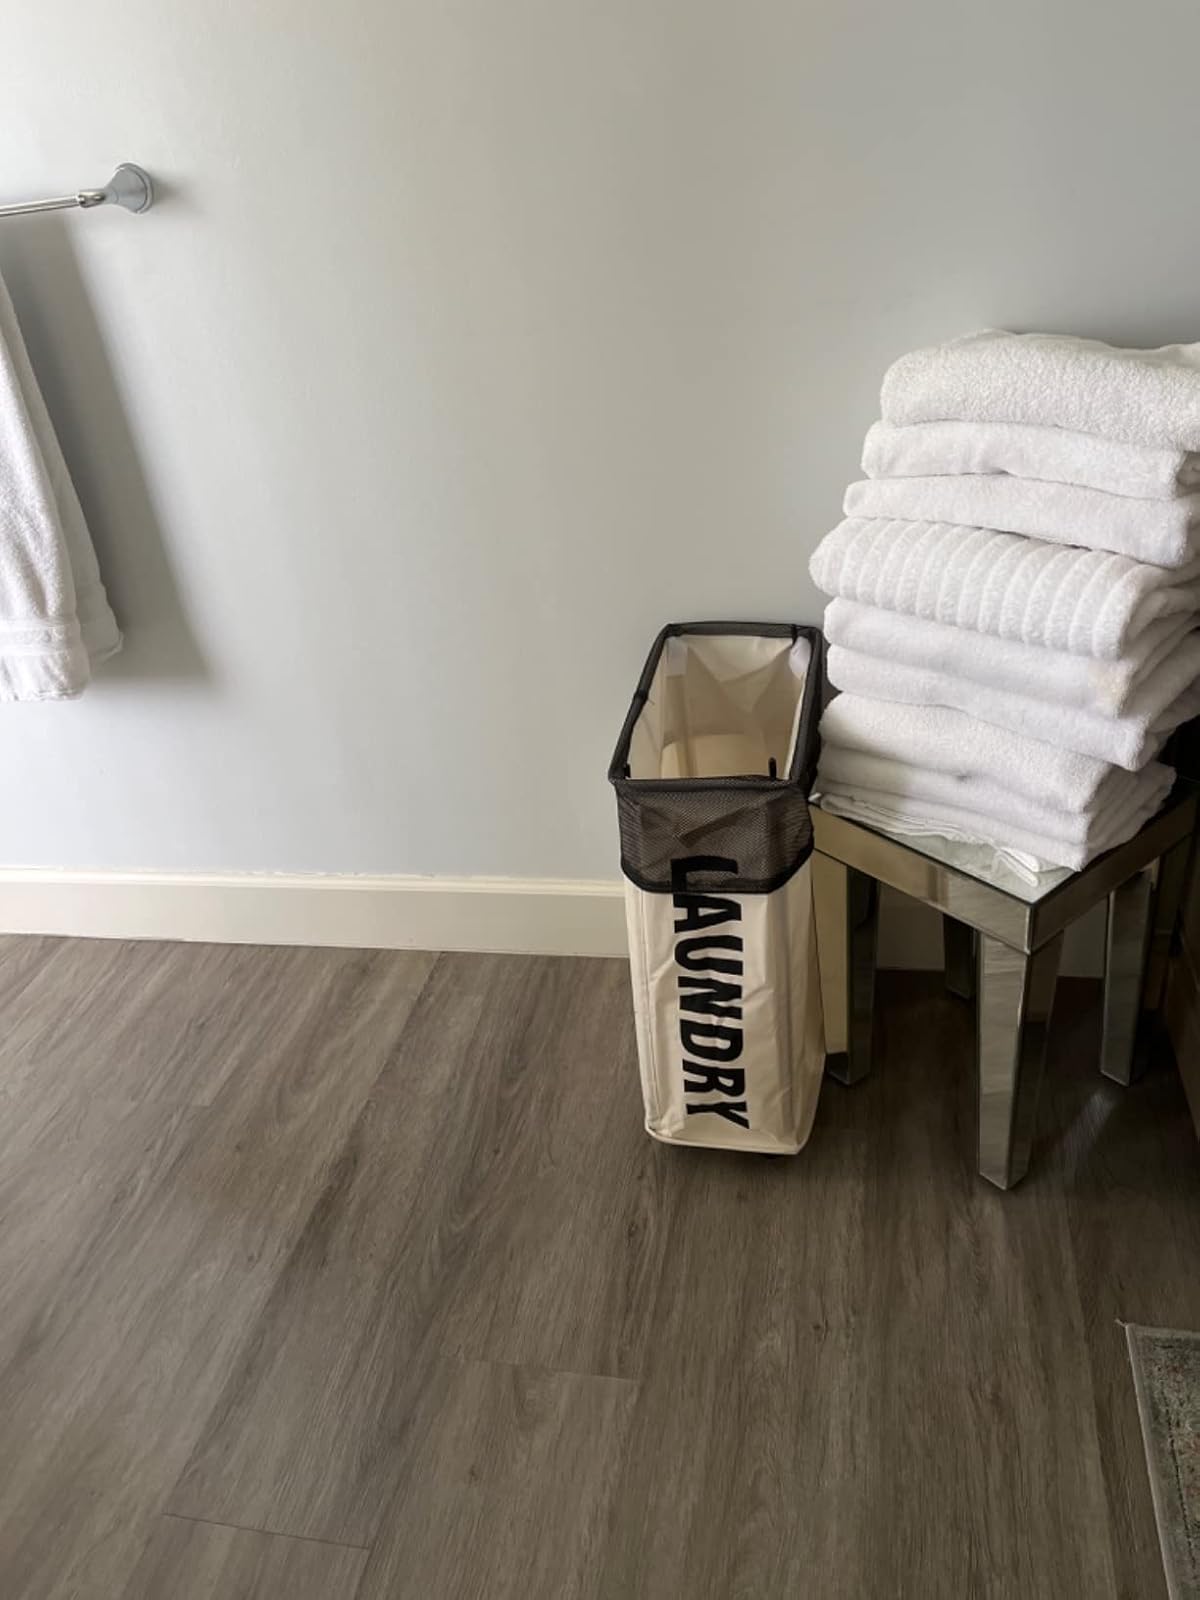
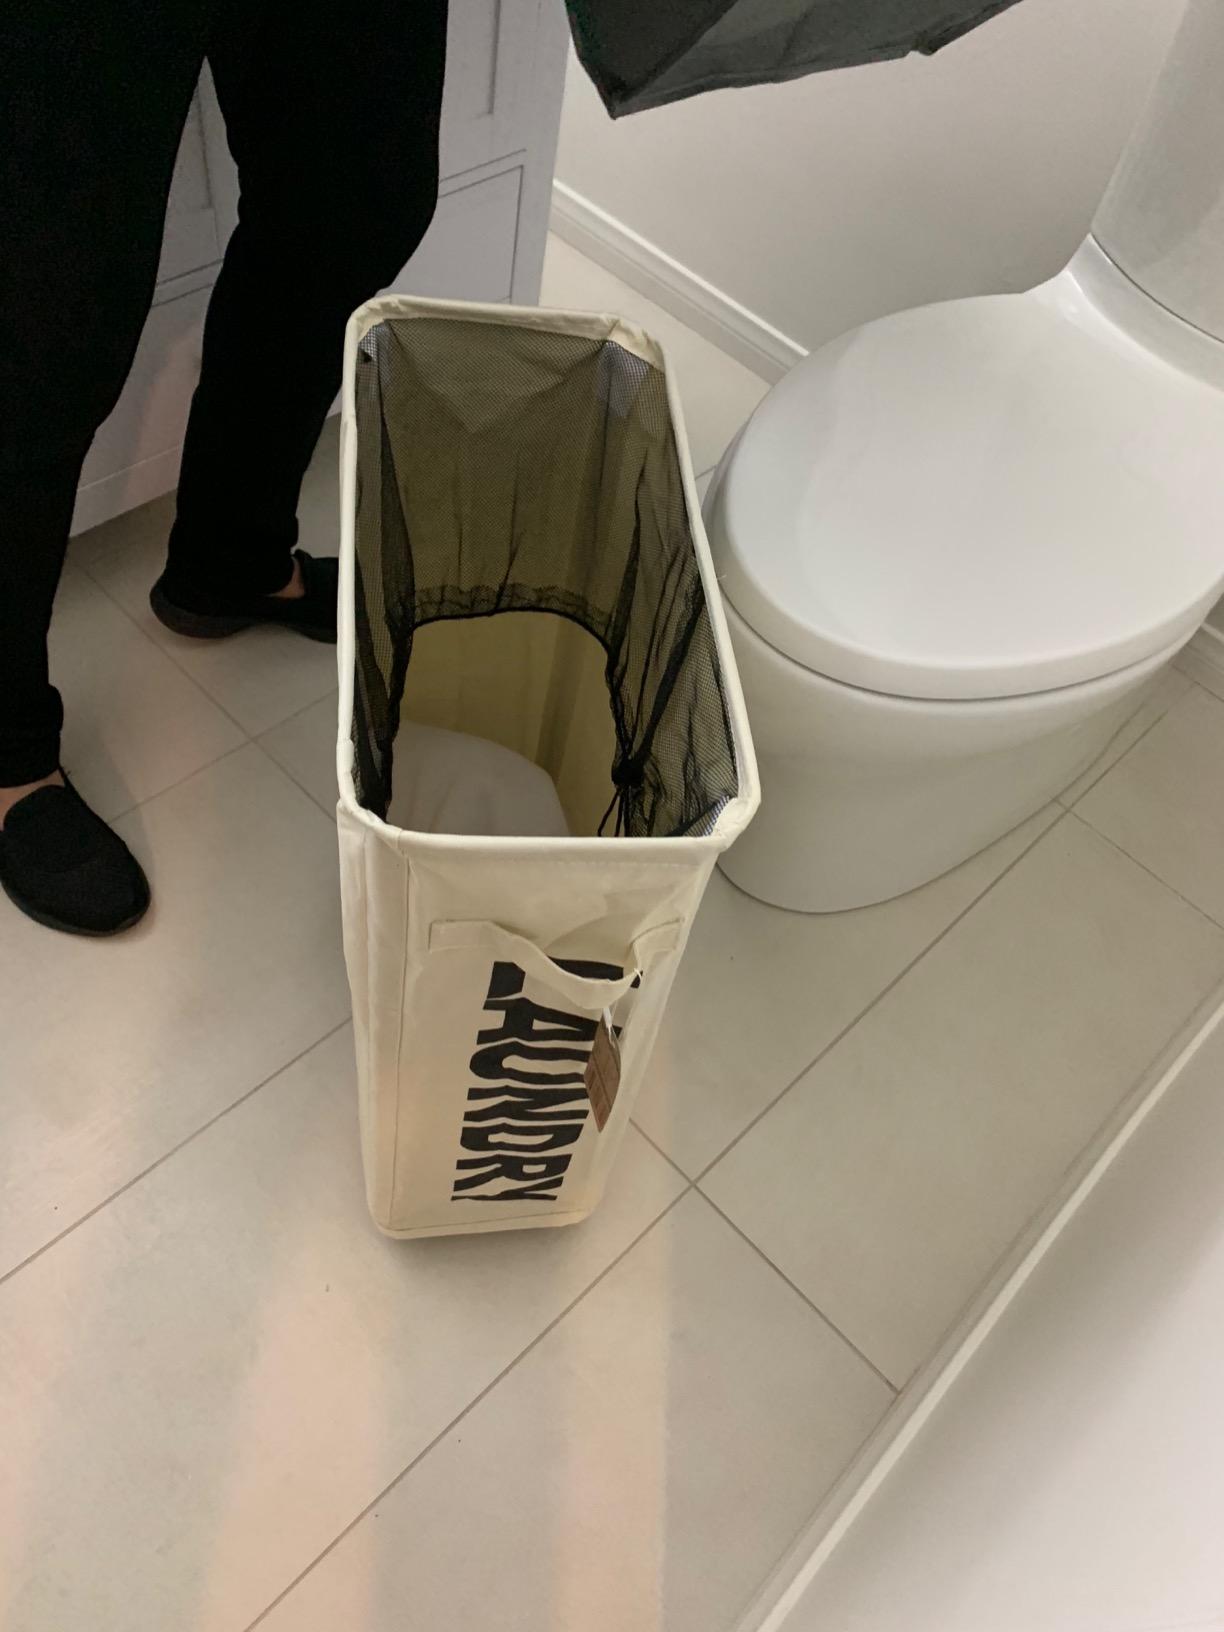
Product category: items_hamper
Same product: yes